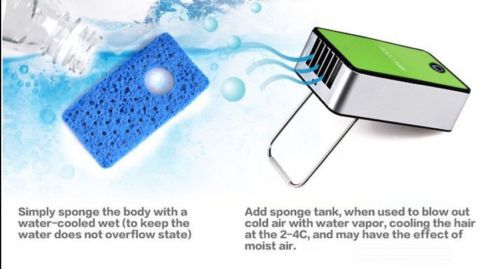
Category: fan